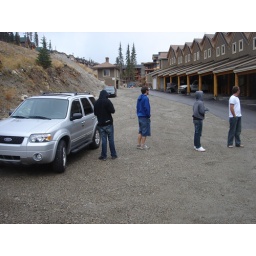
We eventually moved in here. Thats our hire car too, 5 seats for 6 people and bags.